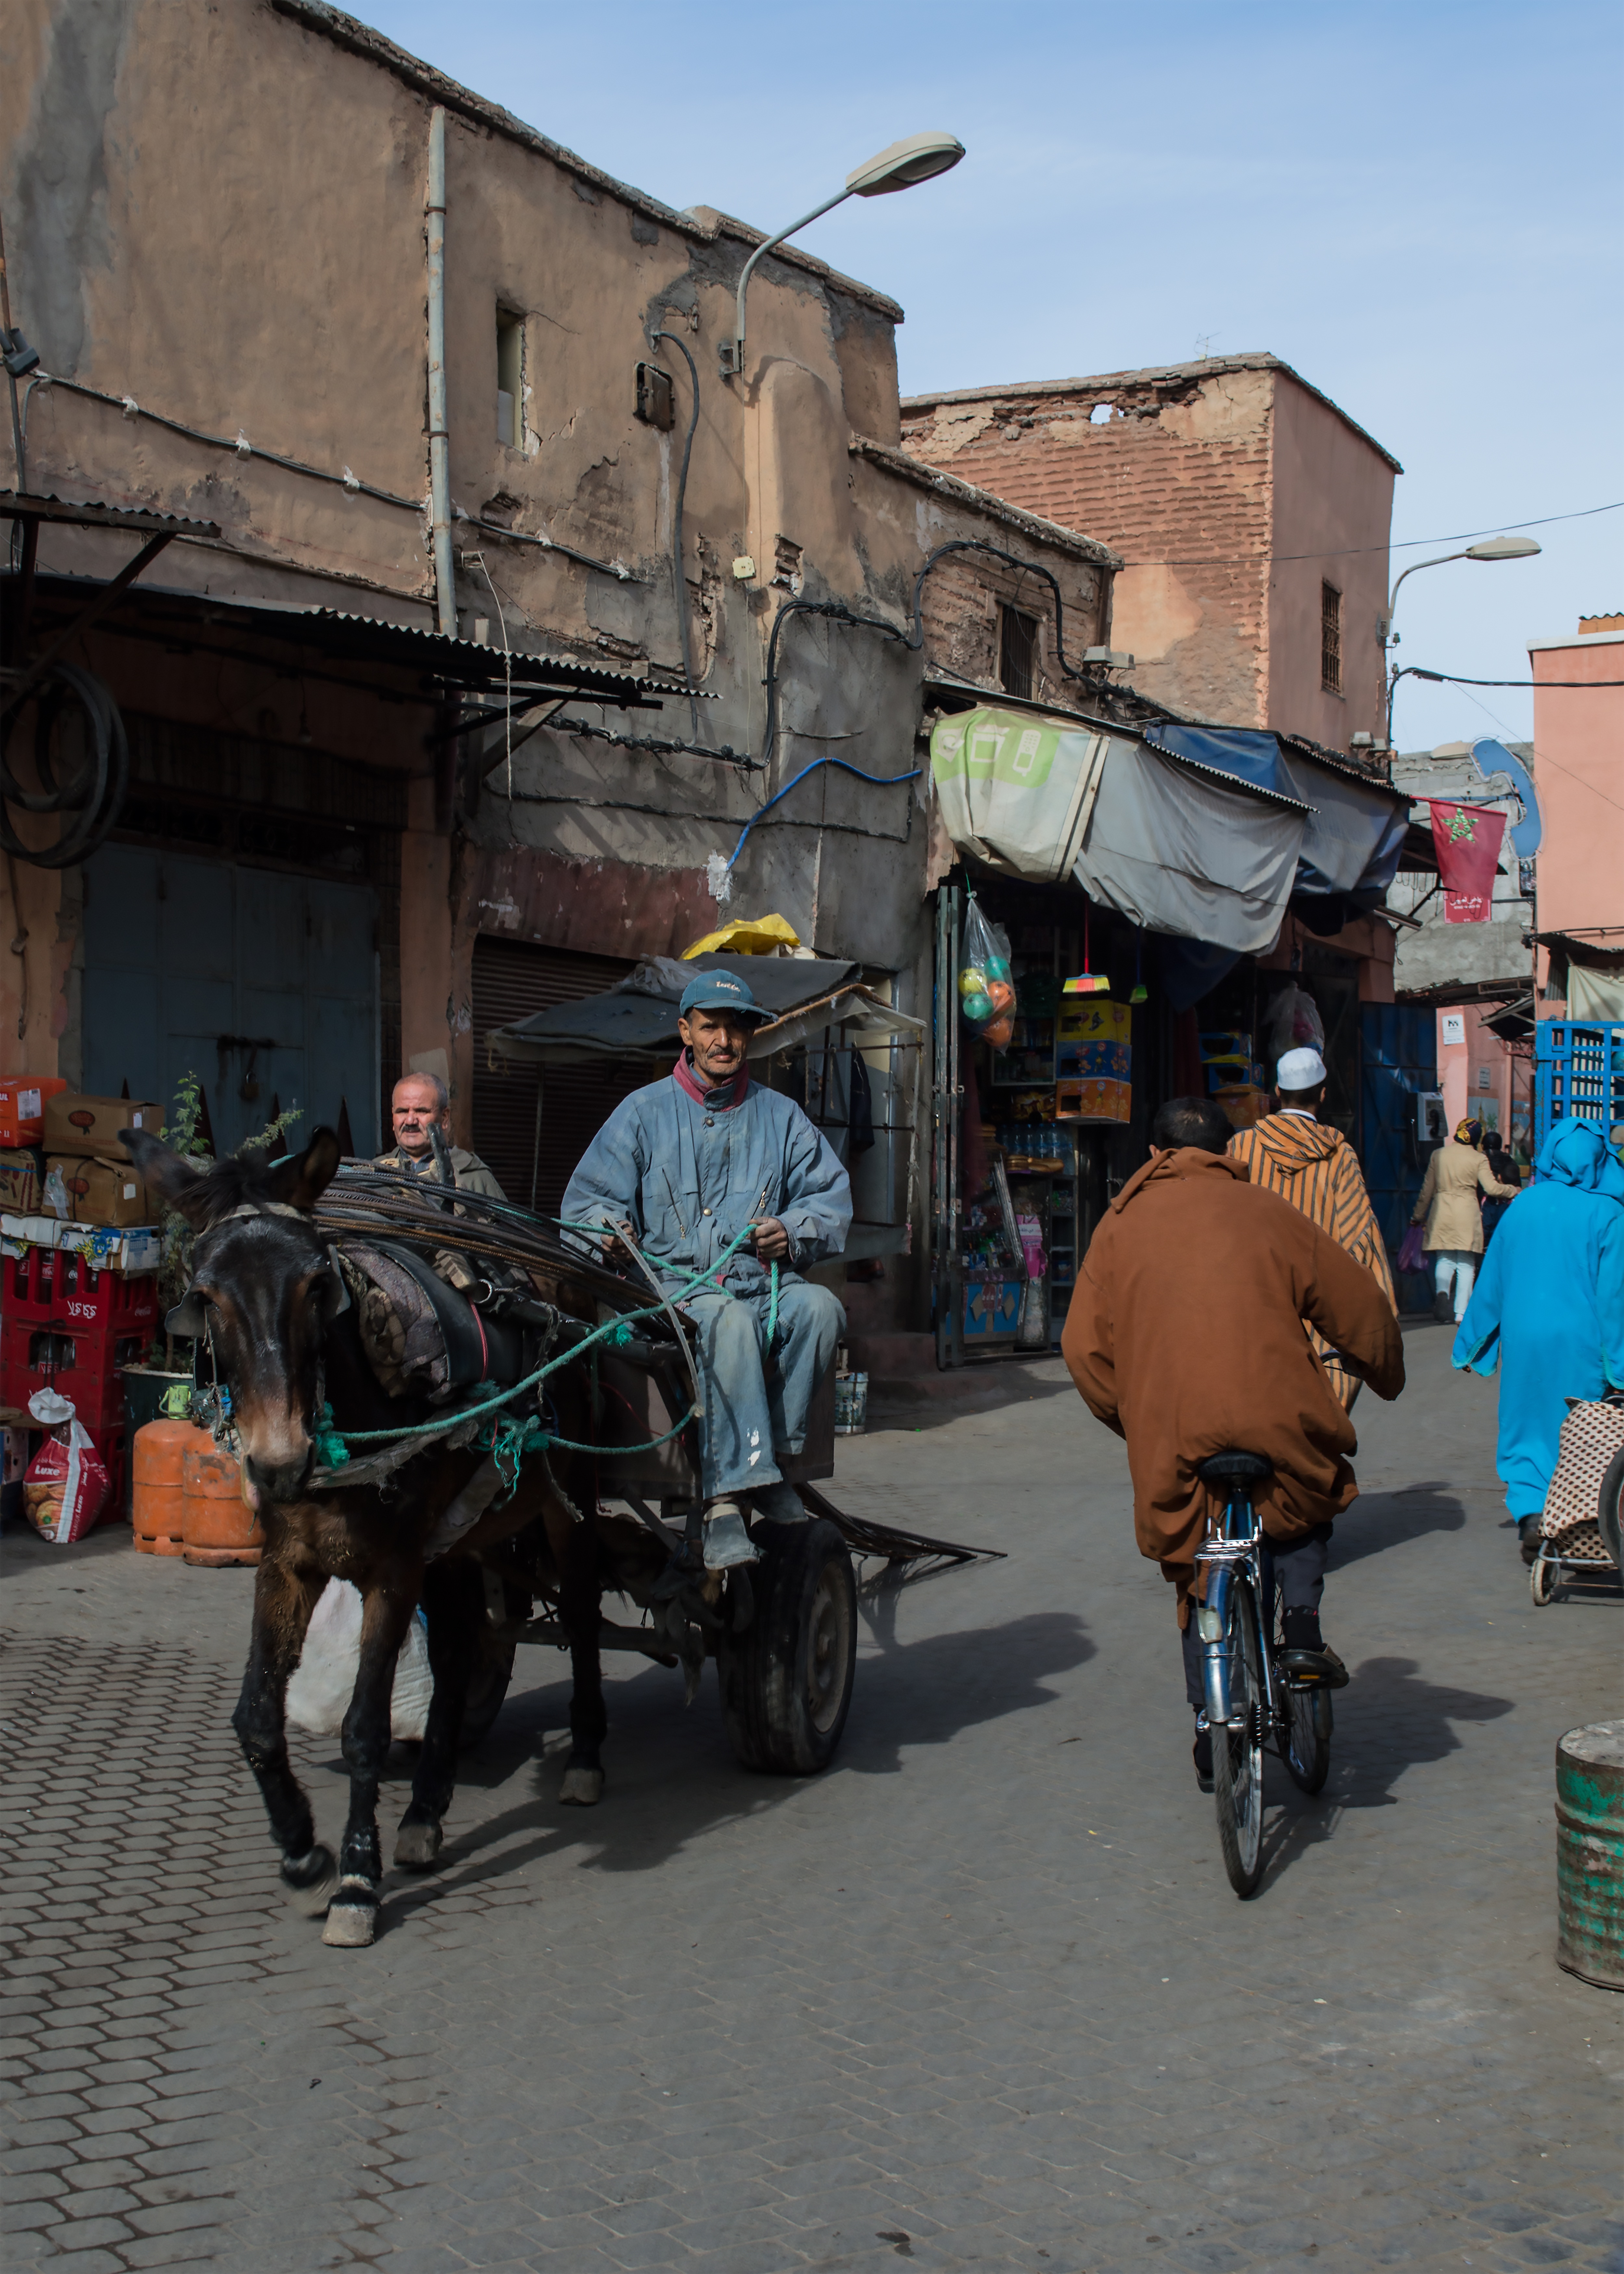
road, street, town, travel, transport, store, food, pepper, vehicle, ingredient, herb, color, bag, bazaar, business, powder, tourism, cinnamon, places, stall, infrastructure, spices, spicy, multicolored, tasty, morocco, trade, sale, tradition, saffron, markets, moroccan, sell, traditional, paprika, fragrance, arabic, aromatic, taste, medina, price, bazar, curry, trading, urban area, human settlement